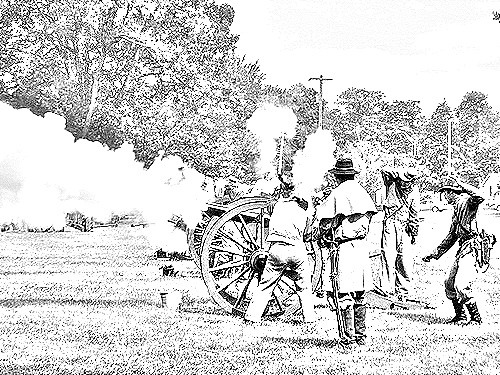
Portrait style: Sketch Portrait